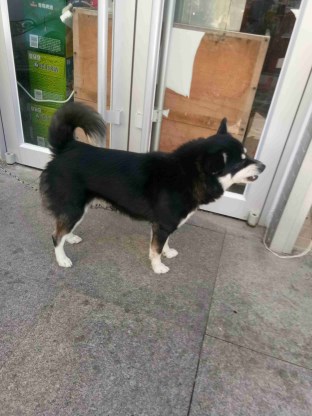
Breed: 1043-n000001-Shiba_Dog